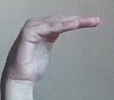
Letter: haa